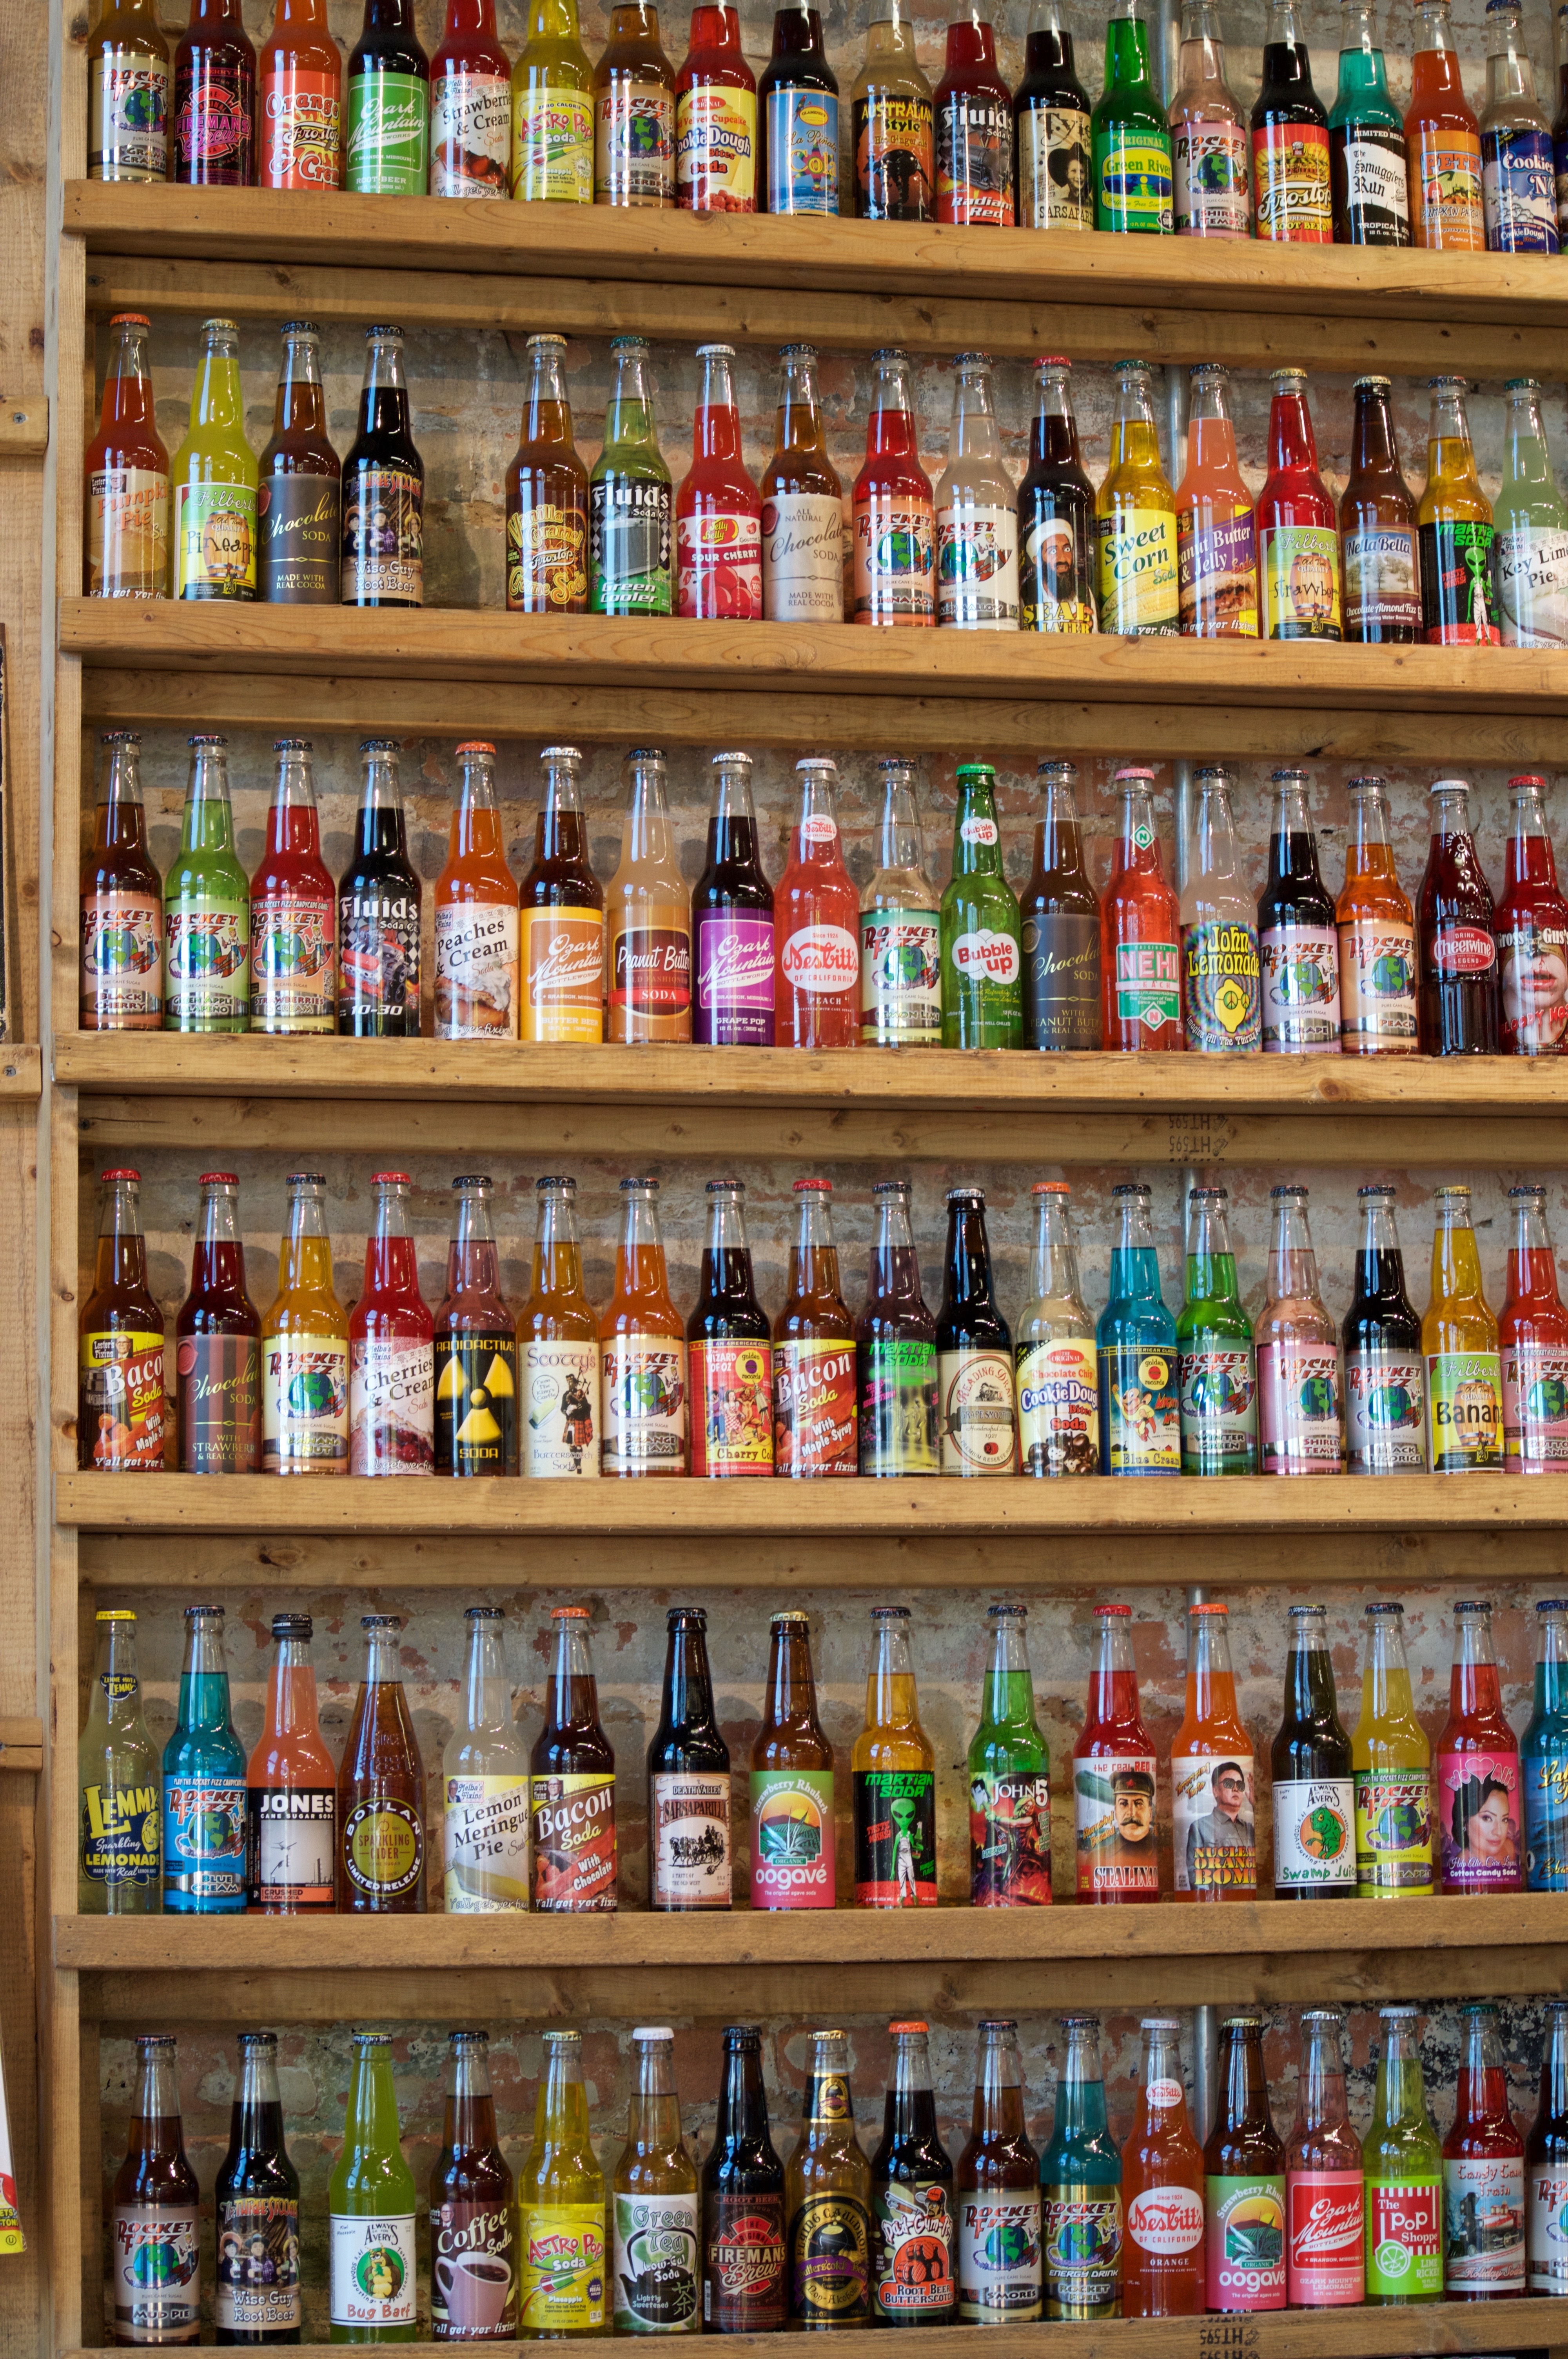
wall, bar, beverage, drink, bottle, alcohol, pop, bottles, shelves, refreshment, cola, grocery store, soda, pantry, fizzy, carbonated, sodapop, liquor store, drinkware, convenience store